Pierre de Caters

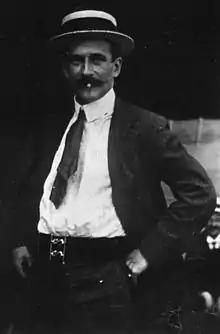

Baron Pierre de Caters (25 December 1875, in Berchem – 21 March 1944, in Paris) was a Belgian adventurer, aviator and car and motorboat racer. In 1908, he was the first Belgian to fly an aircraft.